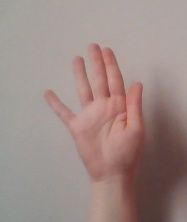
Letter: sheen